Boddington, Western Australia

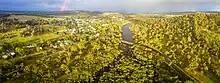
Aerial view of Boddington and the Hotham River in July 2023

The town owes its name to an early settler, Henry Boddington, who was a farmer and shepherd in the 1860s and 1870s and leased land in the area in 1875, later moving to Wagin. His name became associated with a pool in the Hotham River at which he frequently camped. The original settled locality was called Hotham, west of the town at what is now the end of Farmers Avenue, named for the Farmer family, and a post office and school were established.